Ulster Defence Regiment

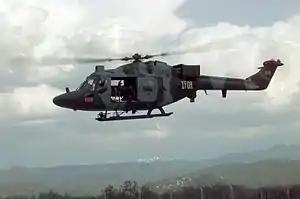
AAC Lynx helicopter used to support the UDR

After equipment shortages were resolved, male soldiers dressed in a similar fashion to regular army units. Camouflage jackets were worn and headgear was a distinctive dark green beret with a gold coloured "Maid of Erin" style harp, surmounted by St Edward's Crown (in later years this was dulled down by blackening, a common practice for units of the British army when wearing cap badges on operational duties). The badge was a direct copy of the Royal Ulster Rifles cap badge with the Latin motto removed from its base. Female "Greenfinch" soldiers wore combat jackets and rifle green skirts with the UDR beret and cap badge. For ceremonial occasions men wore a rifle green version of British Army. Female "best dress" was a rifle green jacket and skirt. The beret was retained as headgear for men and women in best dress. On the formation of operations platoons, narrow coloured slides were adopted and worn on the shoulder straps in battalion colours. These indicated to the trained eye that the wearers were full-time soldiers. They were dispensed with as the operations platoons expanded into full-time rifle companies and were replaced by battalion-specific epaulette slides. Rank badges were as for infantry NCOs and officers and worn in the same fashion.